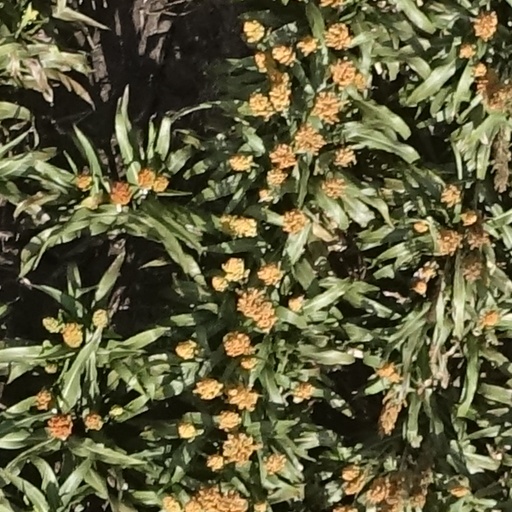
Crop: sorghum